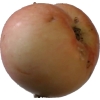
Label: Apple 10